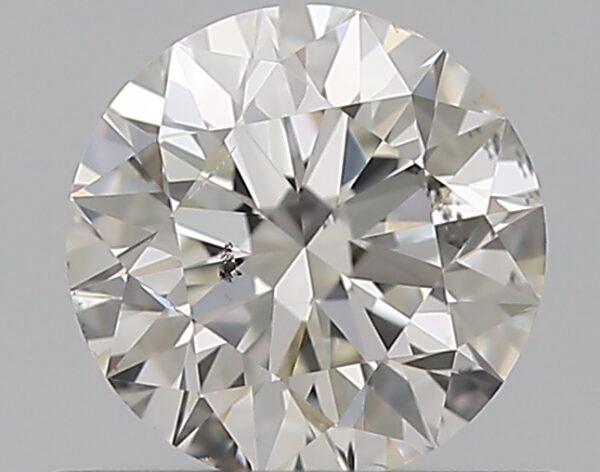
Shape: round
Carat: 0.5
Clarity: SI1
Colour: H
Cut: EX
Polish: EX
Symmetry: EX
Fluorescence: N
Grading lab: GIA
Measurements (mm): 5.04 x 5.07 x 3.17